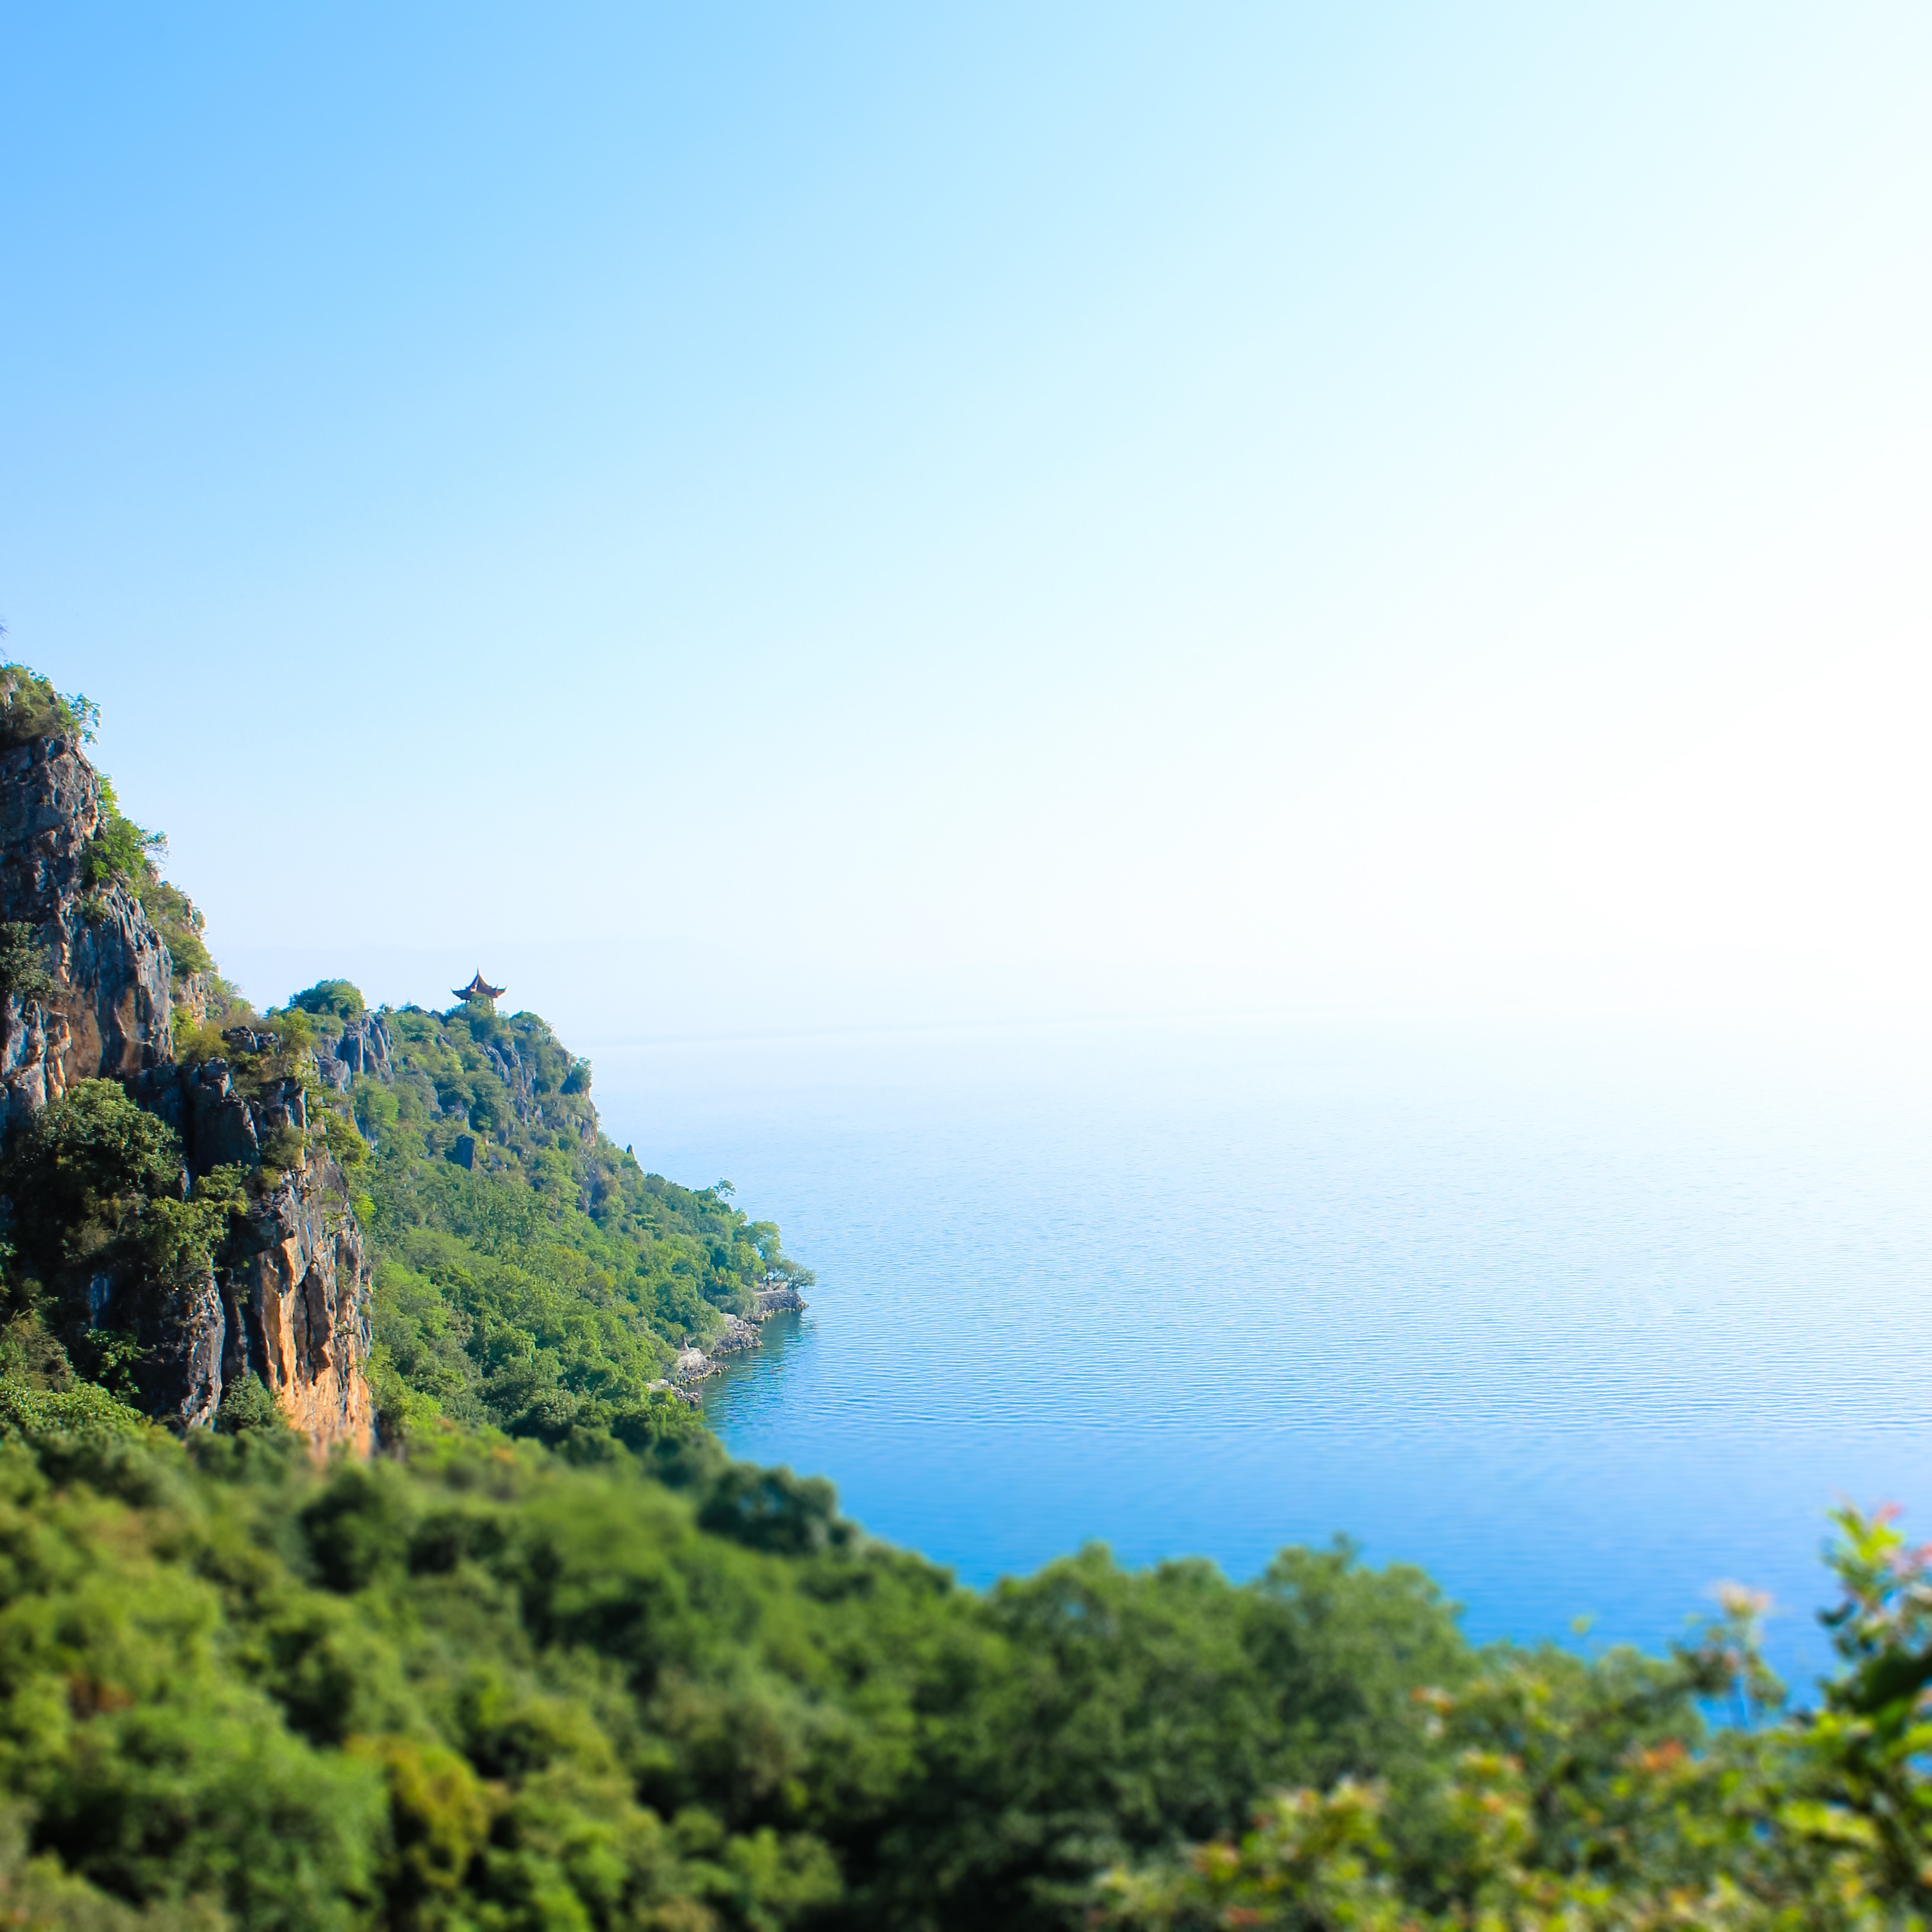
sea, coast, tree, nature, forest, horizon, mountain, sky, sunlight, hill, habitat, natural environment